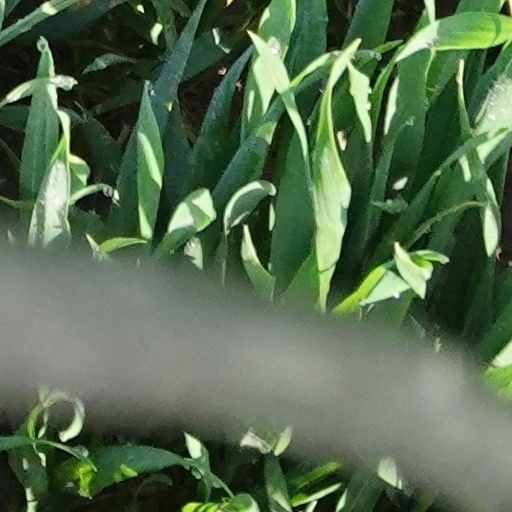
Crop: wheat